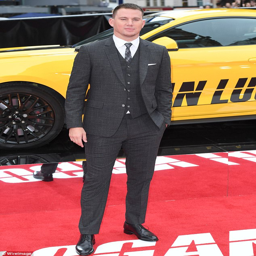
superstar : star looked impossibly handsome as he posed up at the premiere